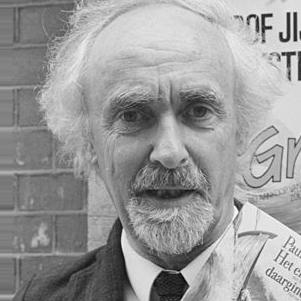
Age: 63